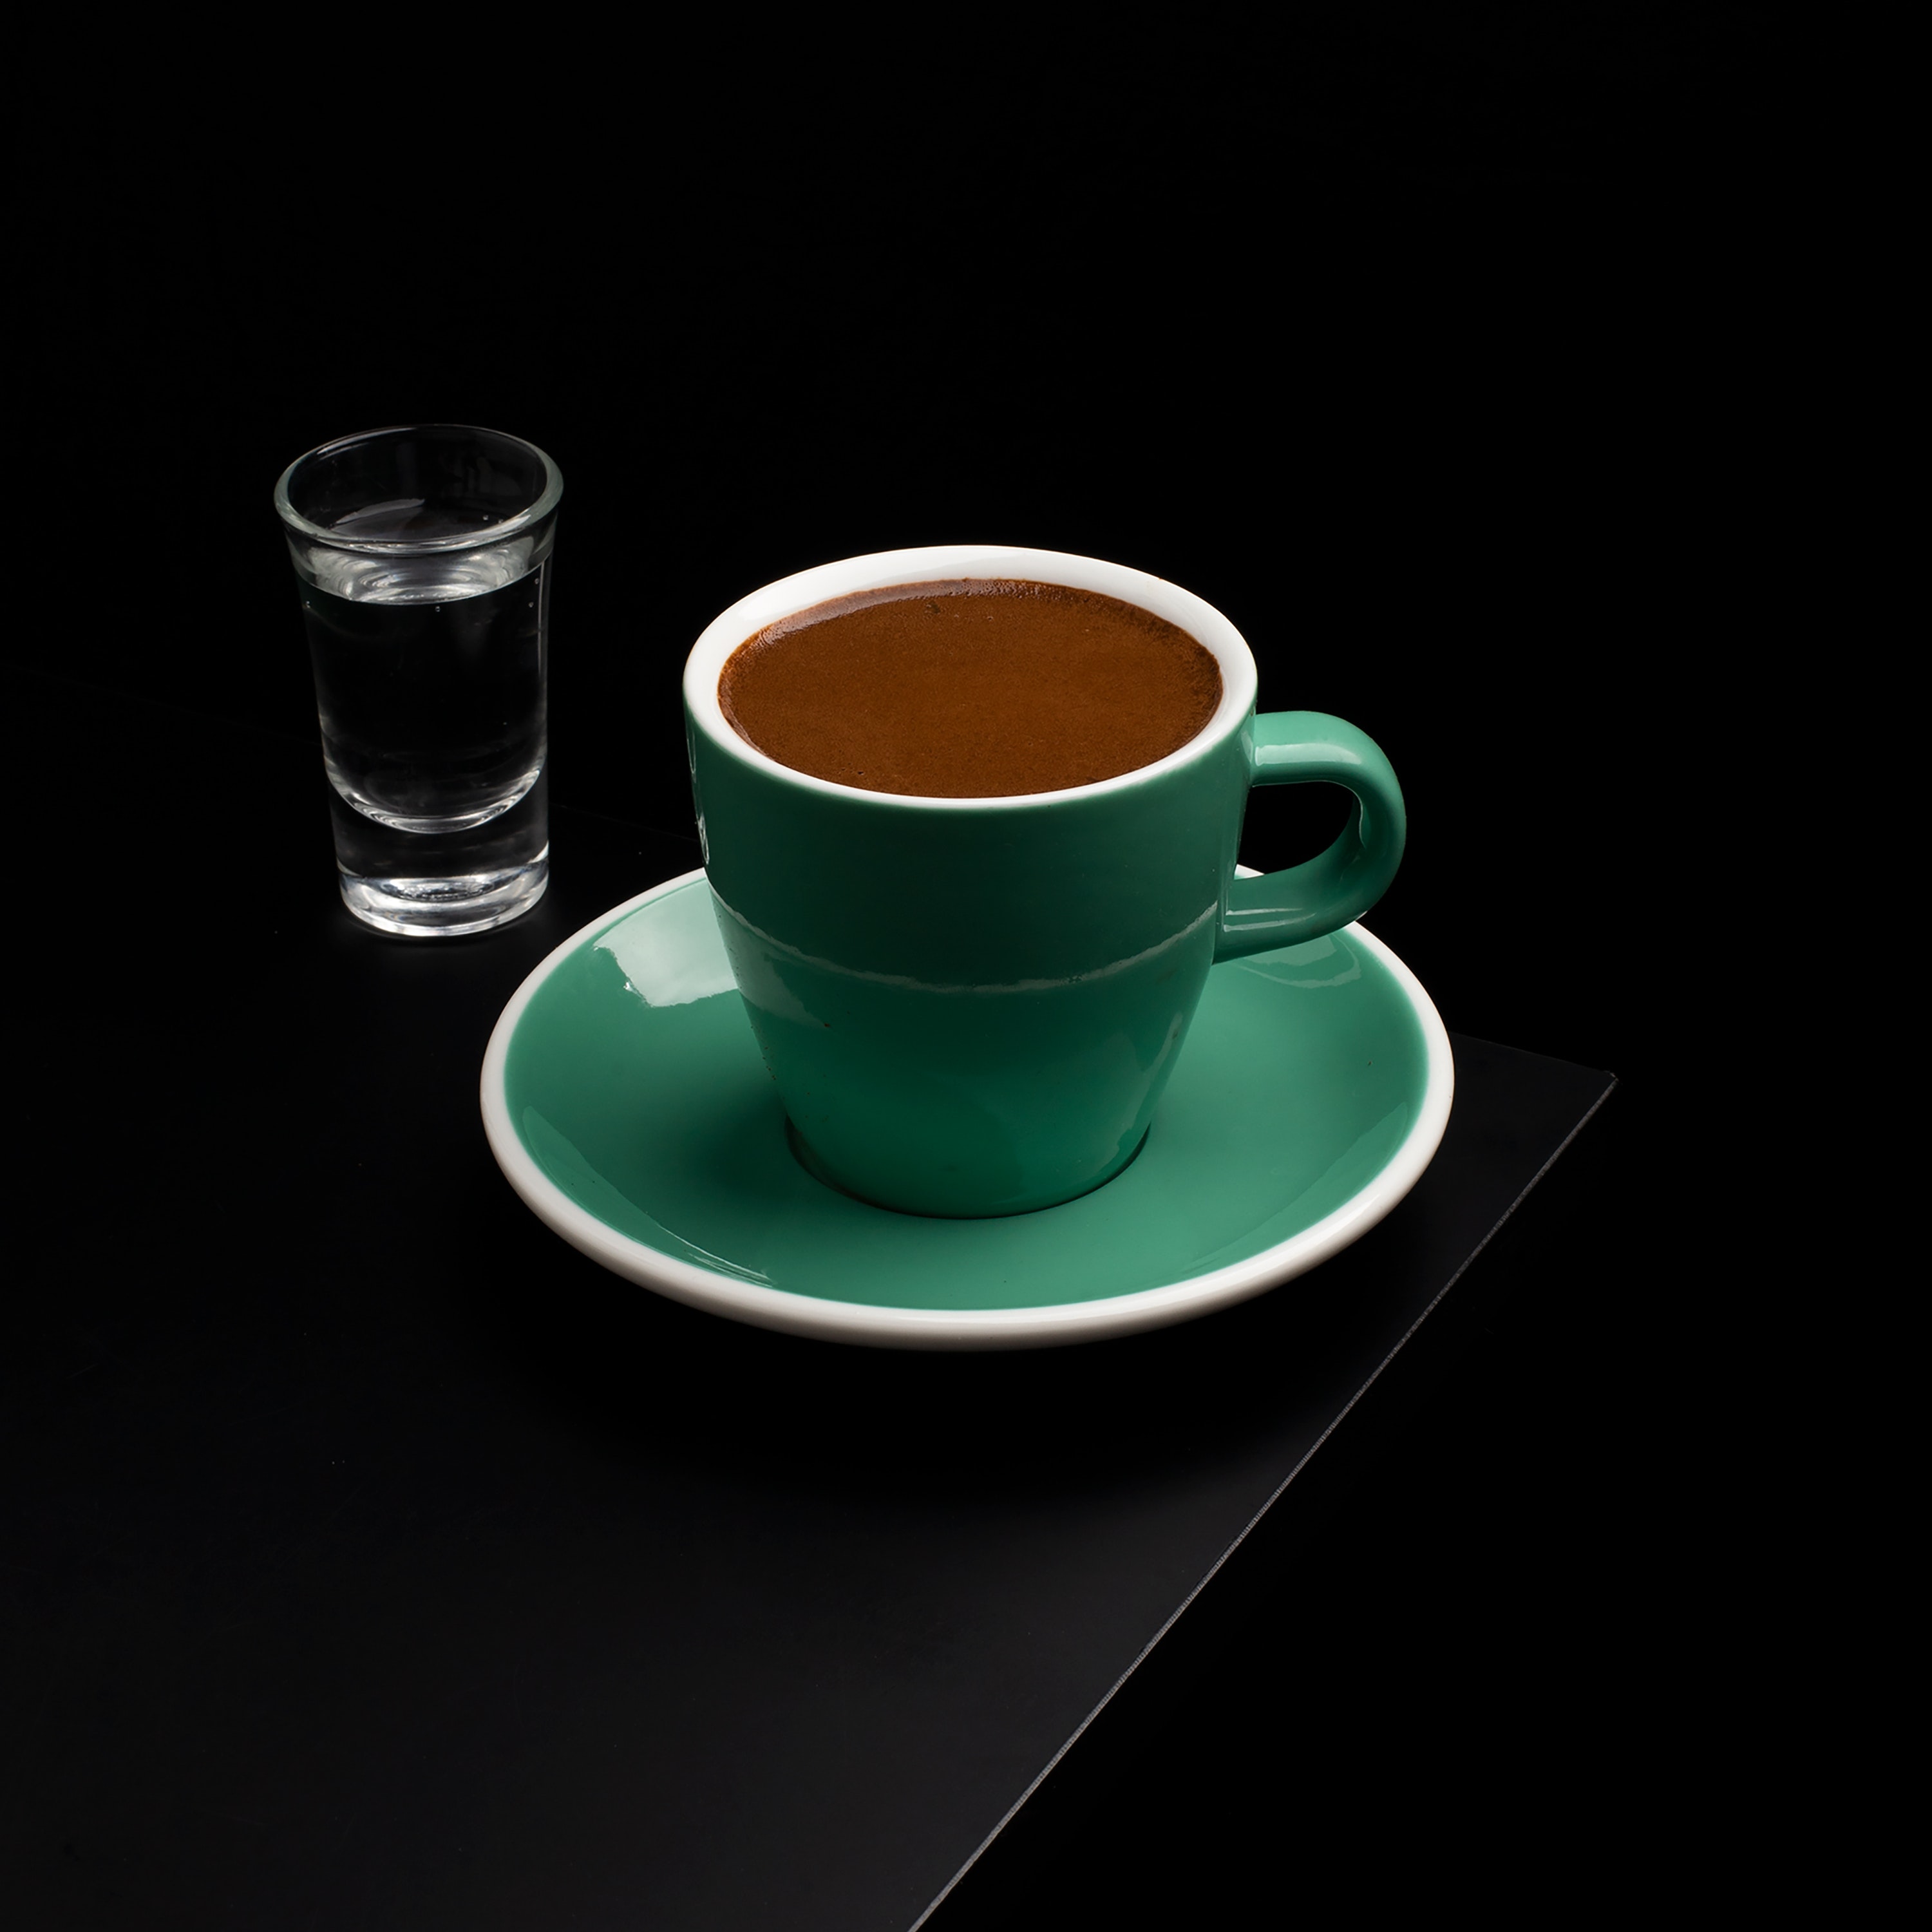
drink, tableware, coffee cup, drinkware, dishware, saucer, cup, teacup, plate, serveware, ingredient, Java coffee, coffee, cuban espresso, dandelion coffee, porcelain, table, espresso, Single origin coffee, pottery, coffee milk, ceramic, turkish coffee, Coffee substitute, tea, rectangle, white coffee, circle, non alcoholic beverage, mug, cafe au lait, tablecloth, earthenware, ristretto, cutlery, caff americano, still life photography, still life, caffeine, spoon, kitchen utensil, kopi luwak, caff macchiato, eyewear, glass, wood, sweetness, black drink, instant coffee, stimulant, cortado, linens, Bandrek, ipoh white coffee, font, dinnerware set